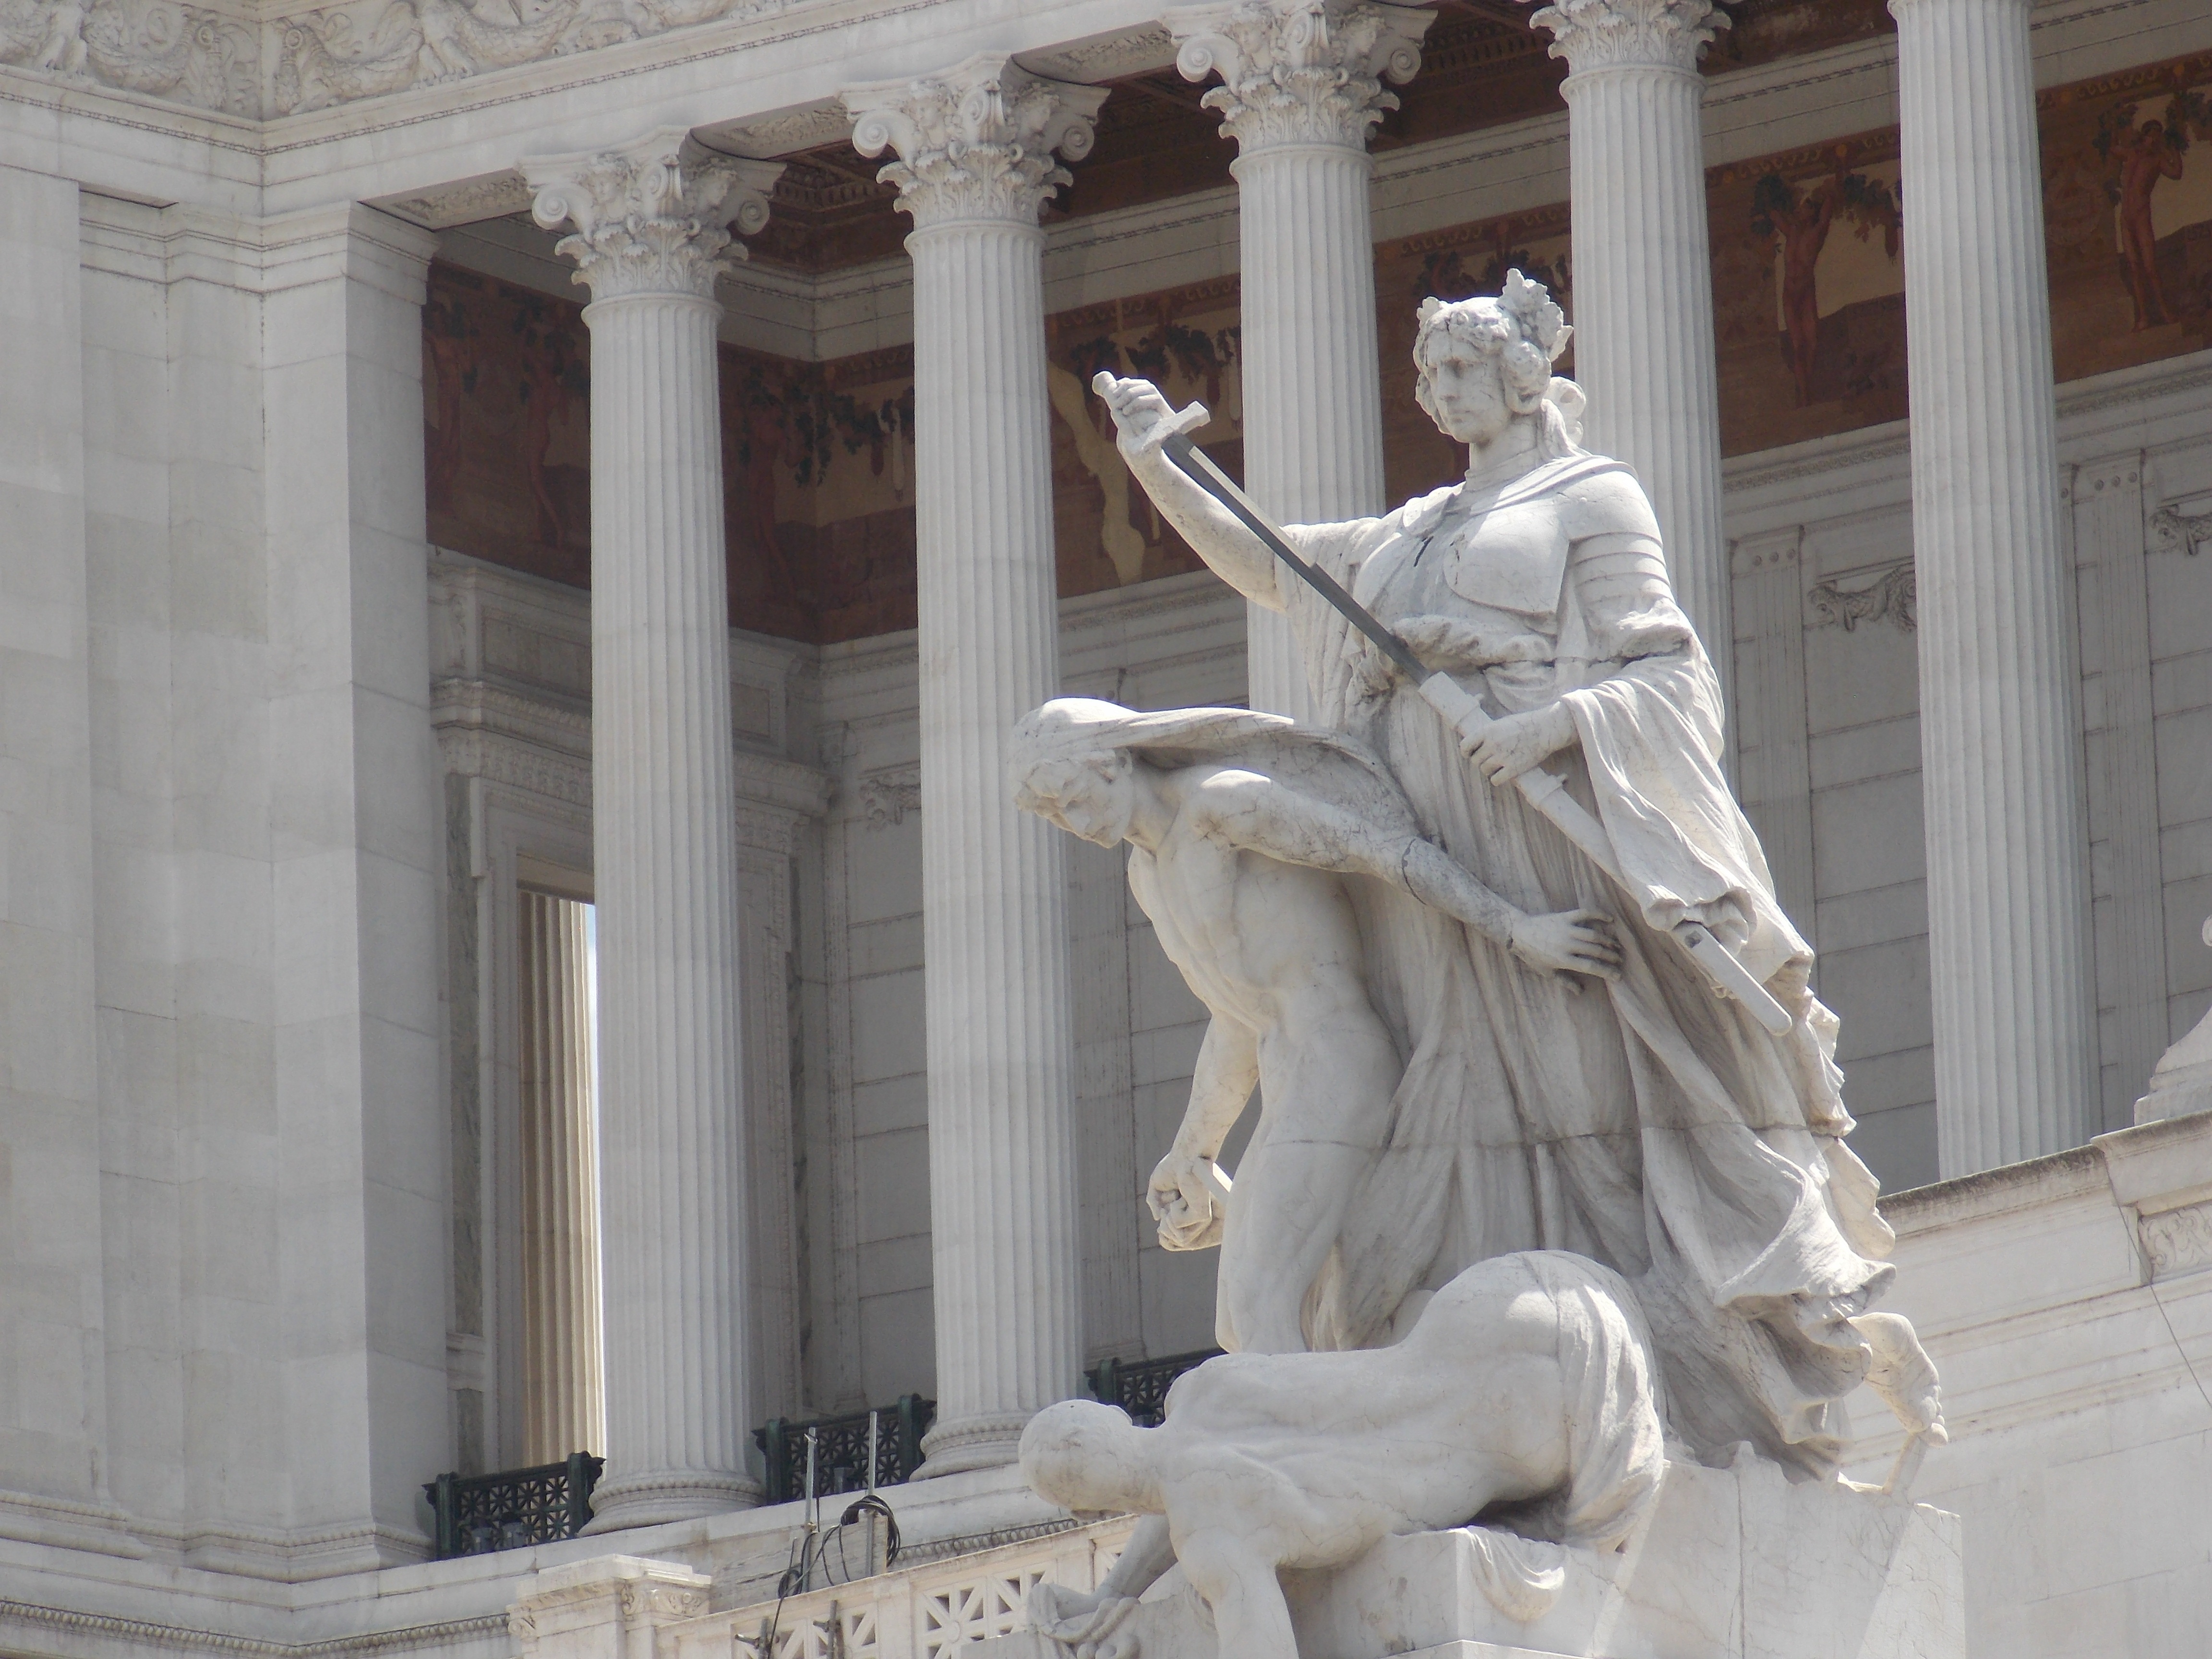
architecture, monument, statue, ancient, historic, tourism, artwork, sculpture, art, rome, tourist attraction, carving, relief, ancient rome, stone carving, ancient history, classical sculpture